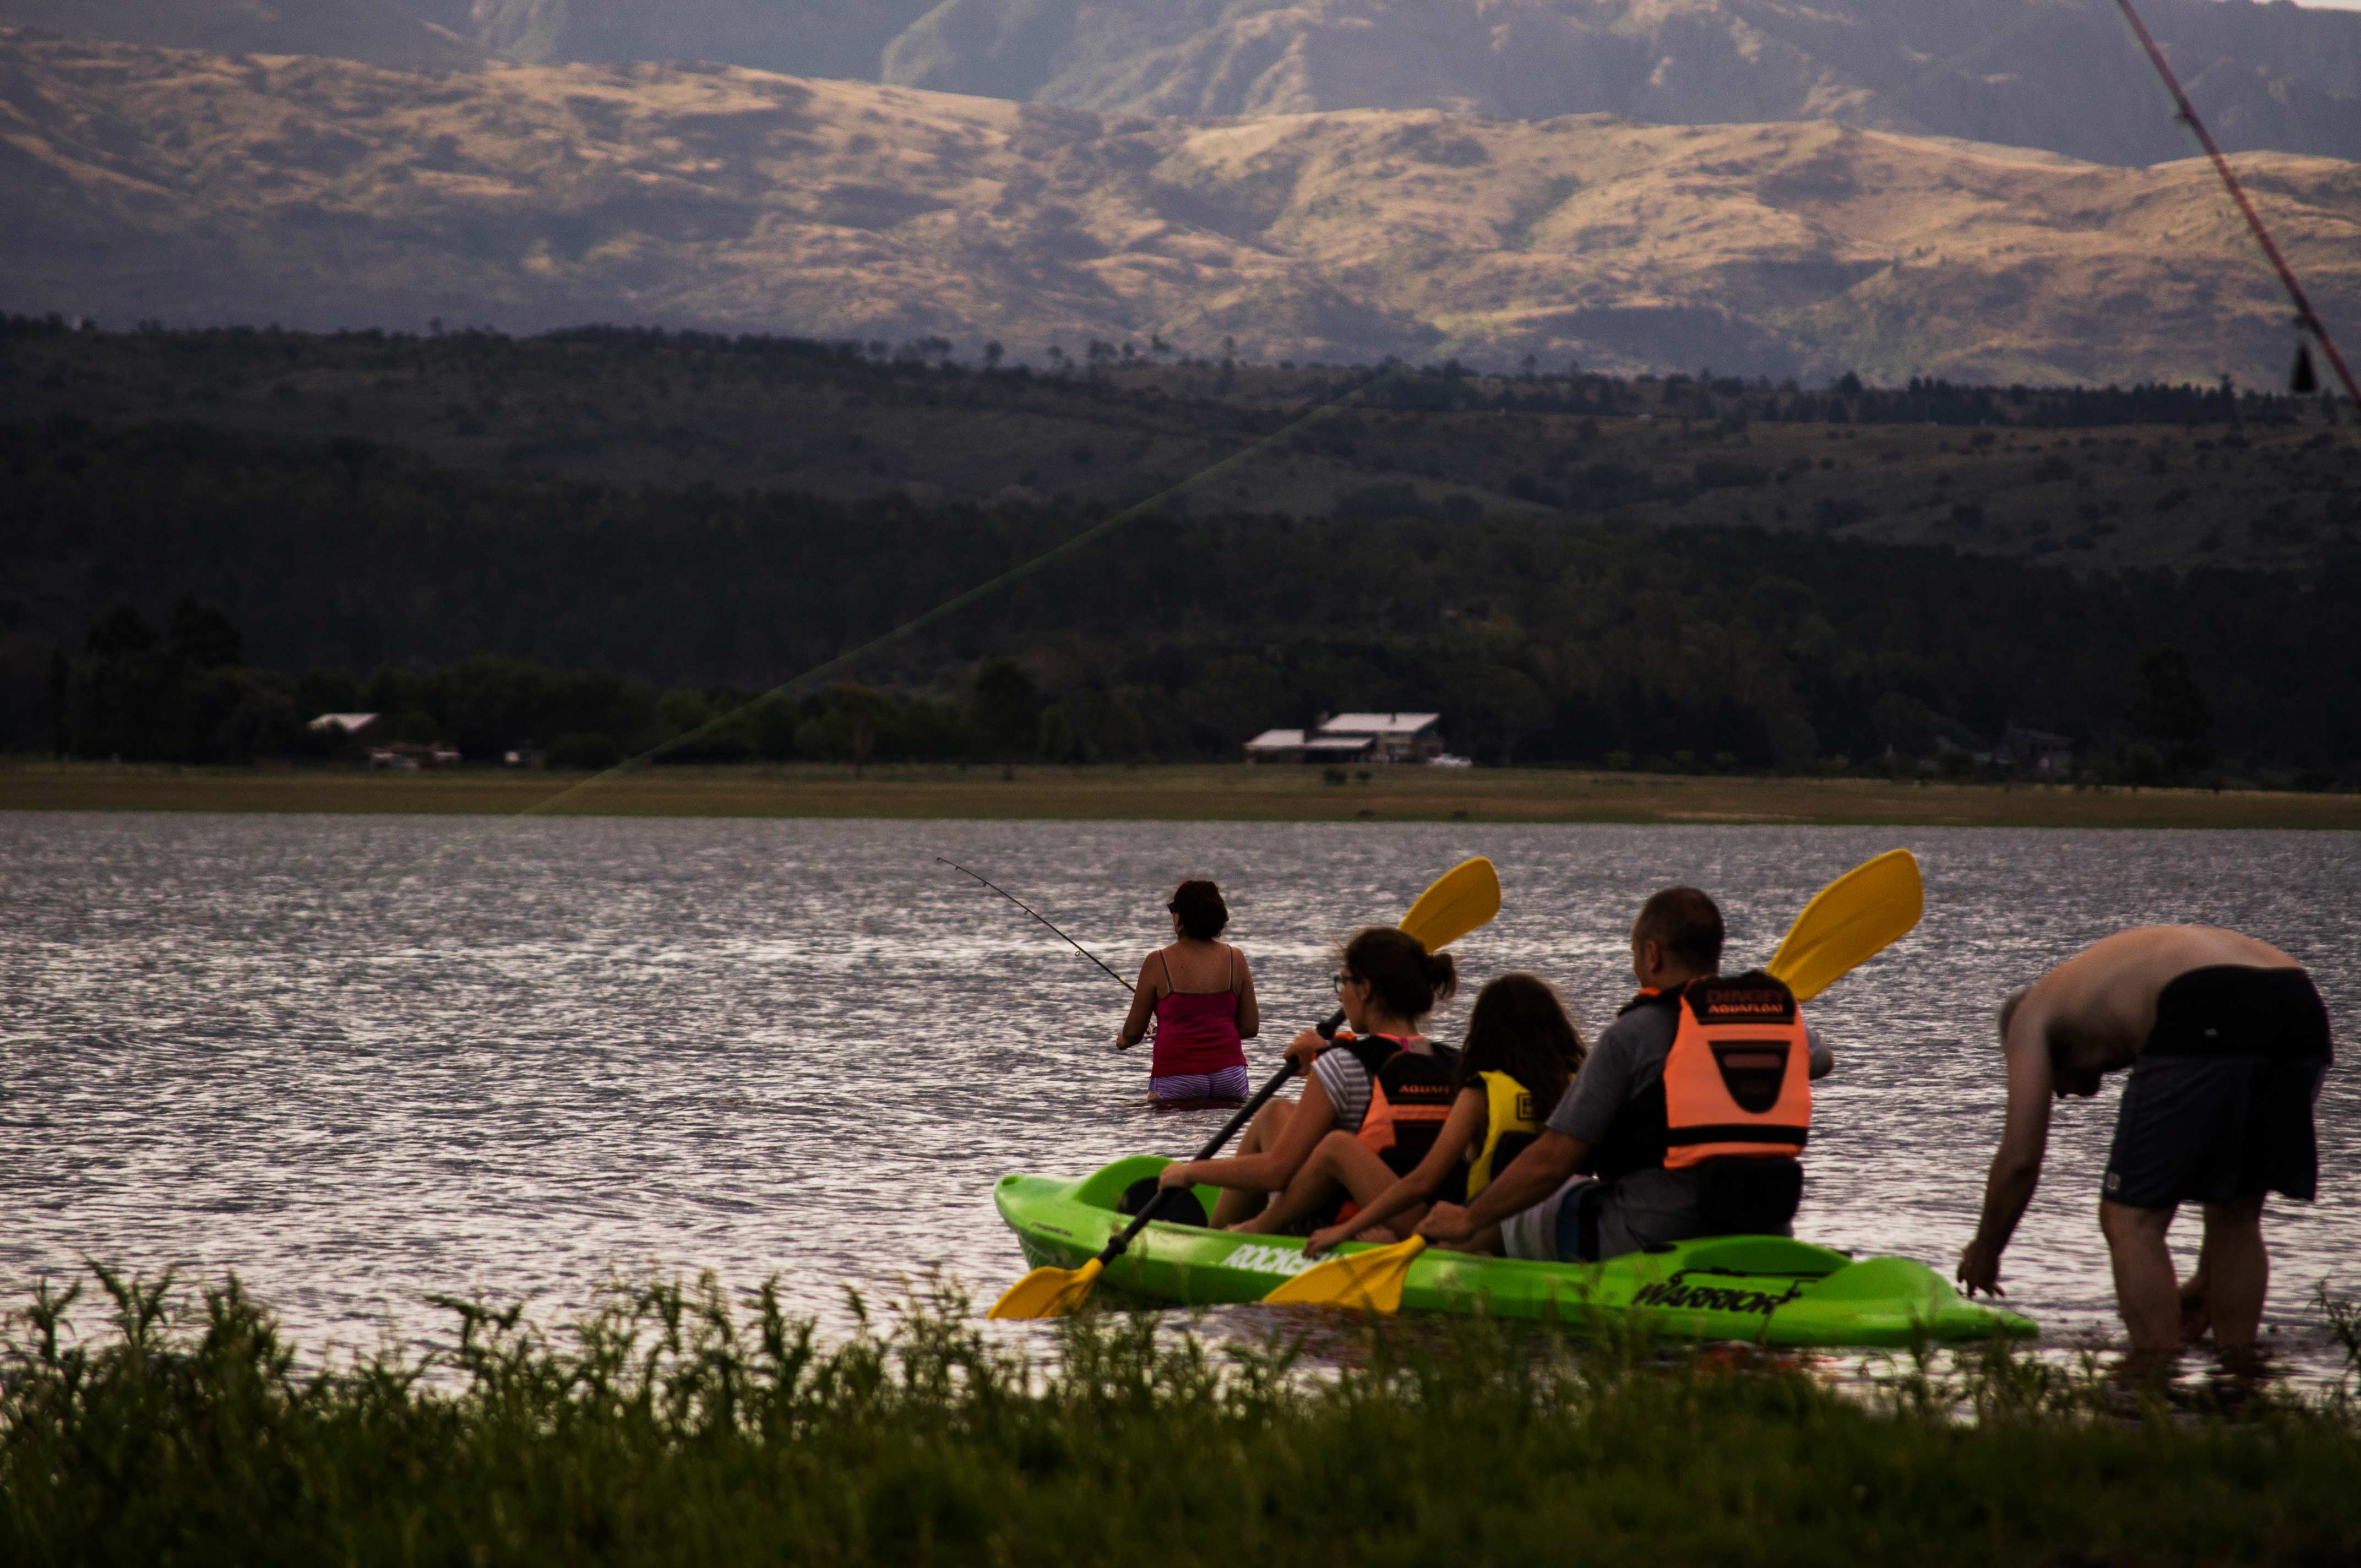
natural, nature, lake, wilderness, lake district, recreation, vehicle, river, boats and boating equipment and supplies, boat, loch, watercraft, oar, water transportation, reservoir, boating, leisure, watercraft rowing, tourism, fun, watercourse, landscape, kayak, surface water sports, paddle, water sport, inlet, vacation, sports equipment, hill, evening